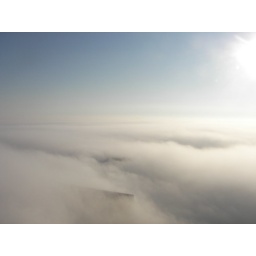
A foggy morning in New Orleans. These were taken from the roof of the building I use to work at.